Firefly Aerospace

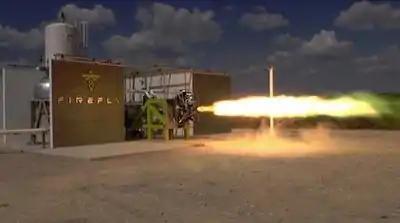

Firefly Gamma was a concept of a winged rocket to launch small payloads into orbit. It would have been a two-stage-to-orbit partially reusable rocket, with its first stage landing horizontally on a runway.